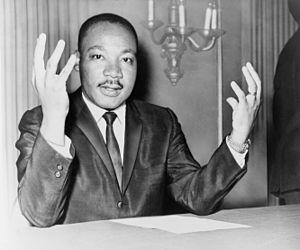
Le 4 avril est le 94ᵉ jour de l'année du calendrier grégorien, le 95ᵉ en cas d'année bissextile. Il reste 271 jours avant la fin de l'année.